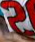
Number: 2